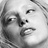
Emotion: neutral